List of cocktails

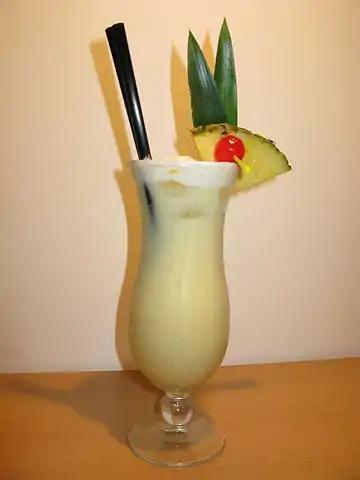
A piña colada

A smash is a casual icy julep (spirits, sugar, and herb) cocktail filled with hunks of fresh fruit, so that after the liquid part of the drink has been consumed, one can also eat the alcohol-infused fruit (e.g. strawberries). The history of smashes goes back at least as far as the 1862 book "How to Mix Drinks". The old-style whiskey smash was an example of an early smash.